WZCB

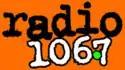

On December 13, 2007 at noon, the new WRXS officially unveiled its true format, modern rock, as "Radio 106-7". The first song played on Radio 106.7 was "Radio, Radio" by Elvis Costello and the Attractions.